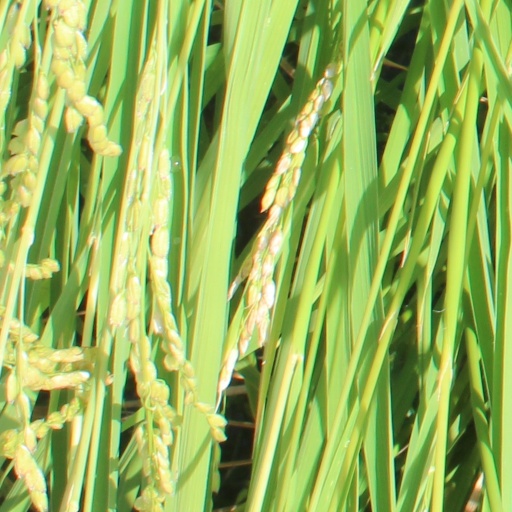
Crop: rice